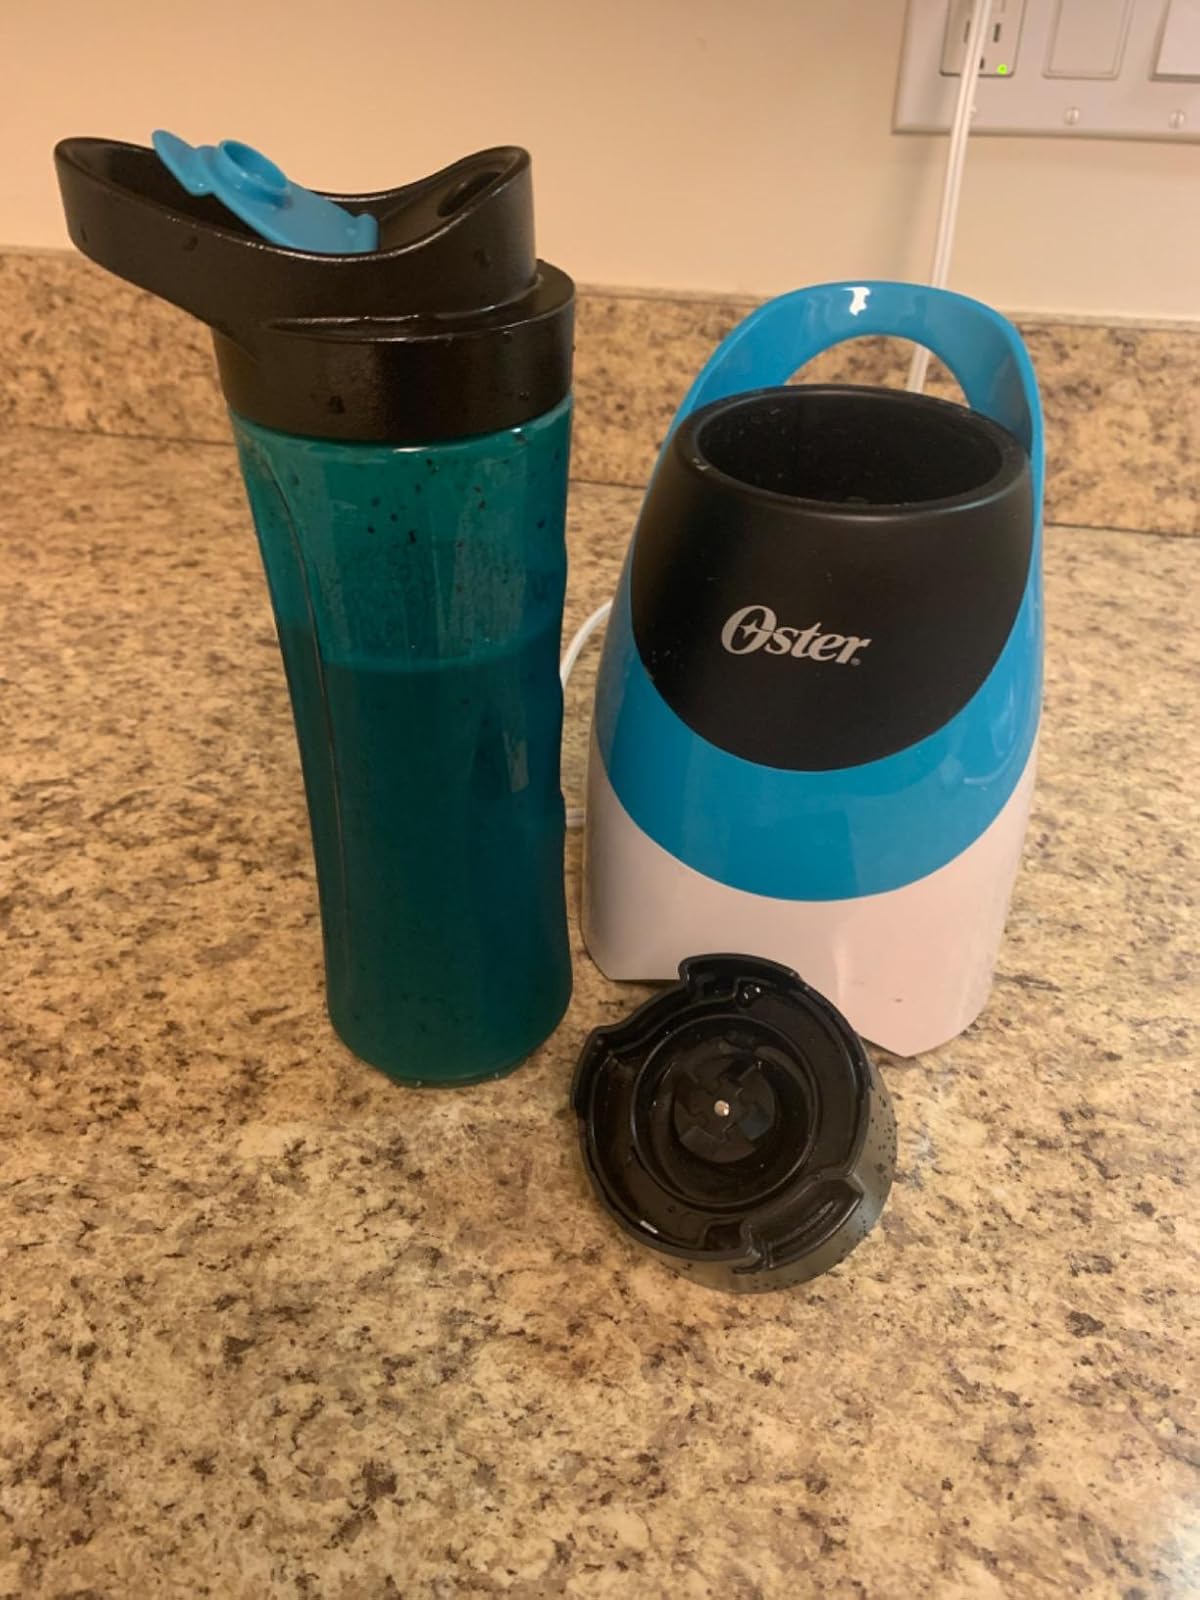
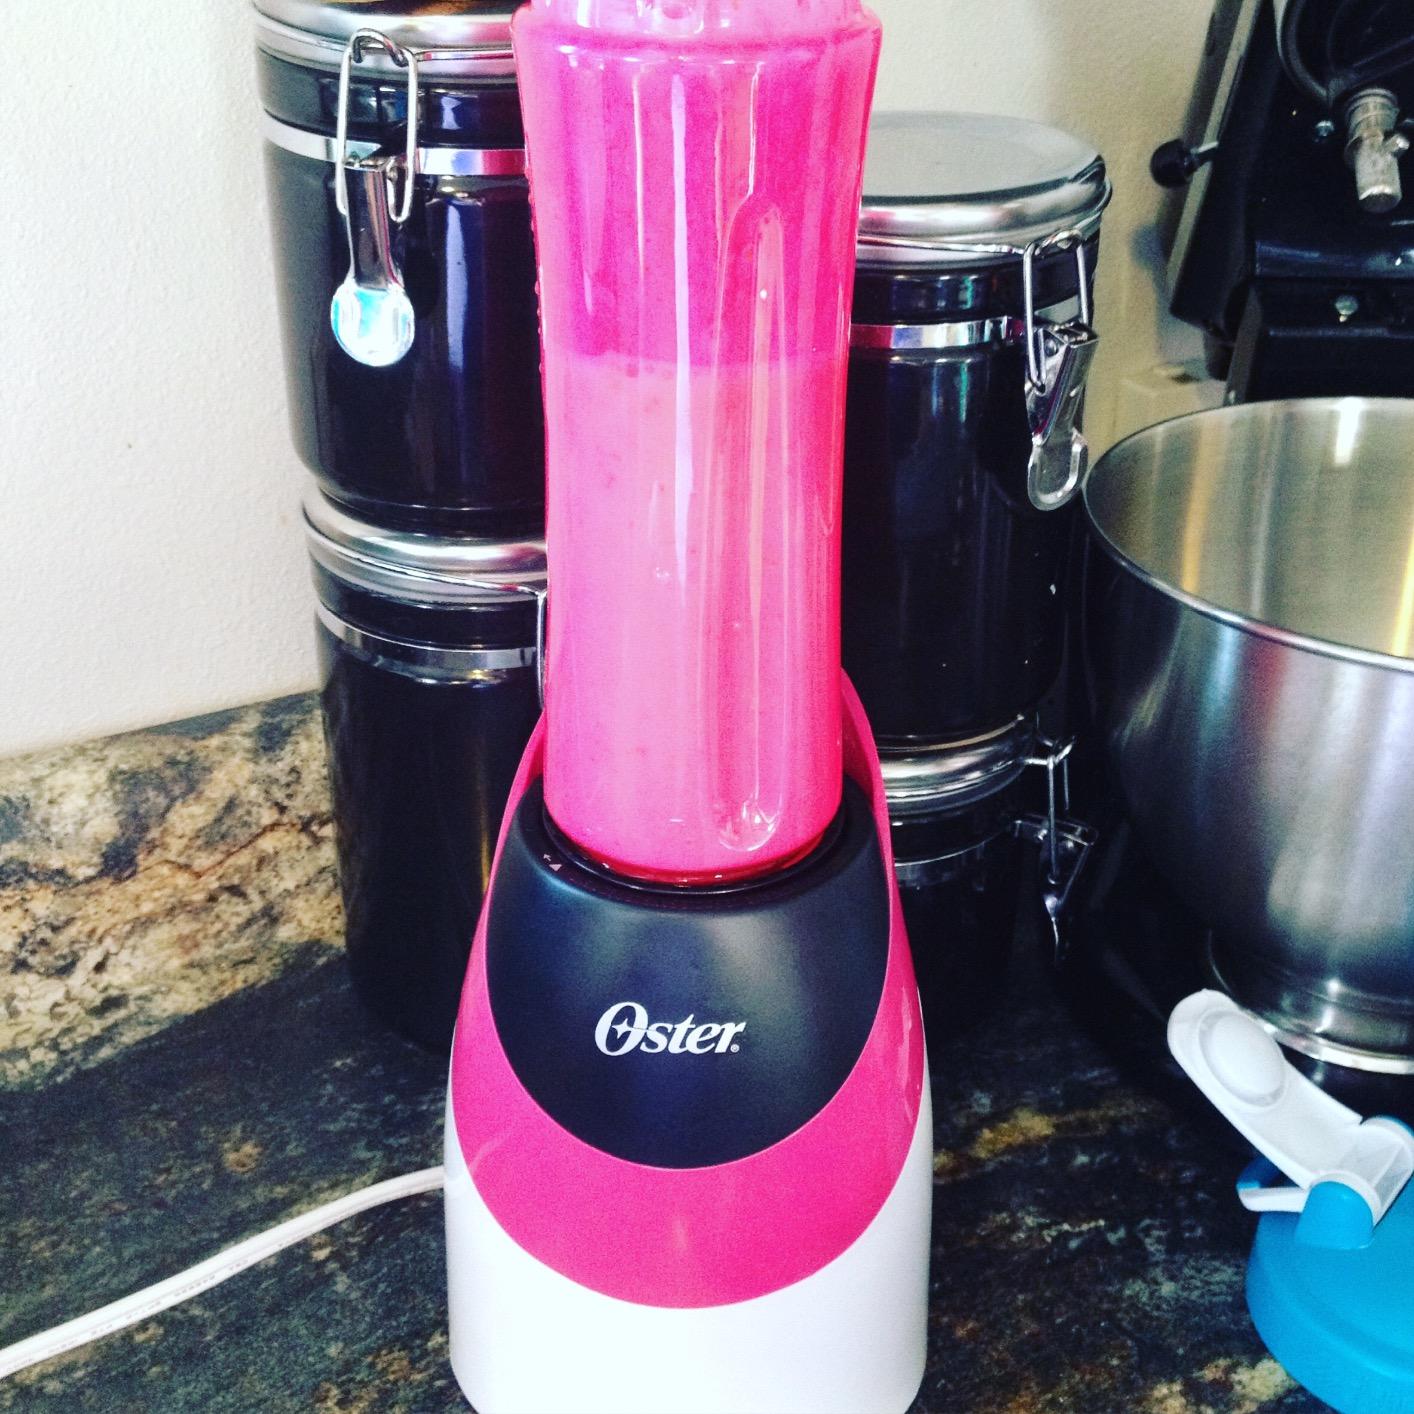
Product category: items_blender
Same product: no